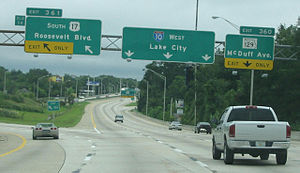
Interstate Highway 10 / Rutebeskrivelse / Florida
I-10 ved Jacksonville
Interstate Highway 10, Interstate 10 eller bare I-10 er en hovedvej i Dwight D. Eisenhower National System of Interstate and Defense Highways i USA eller bare Interstate Highway System. Vejen er den sydligste vest-østgående interstate, der går hele vejen fra vestkysten til østkysten.